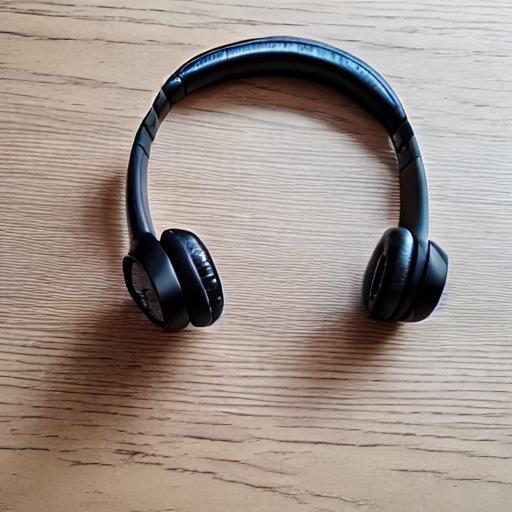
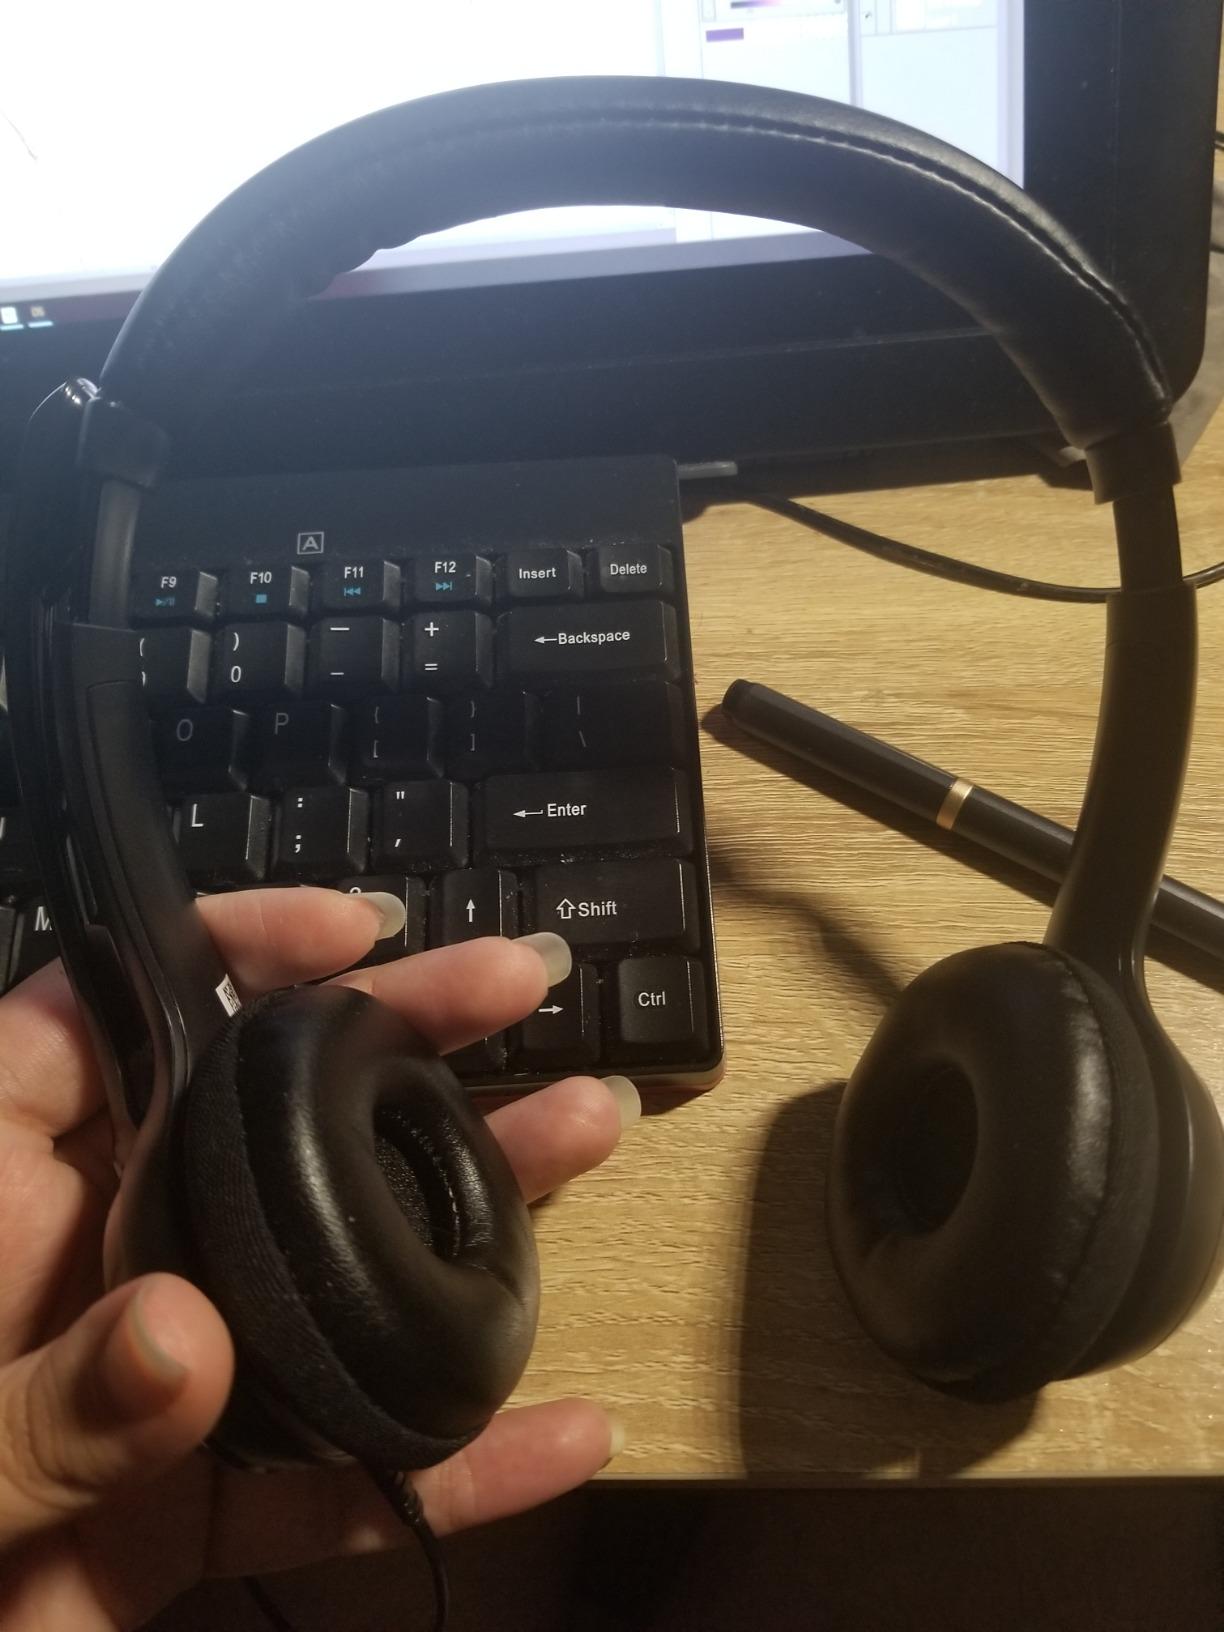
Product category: headphones
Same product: no